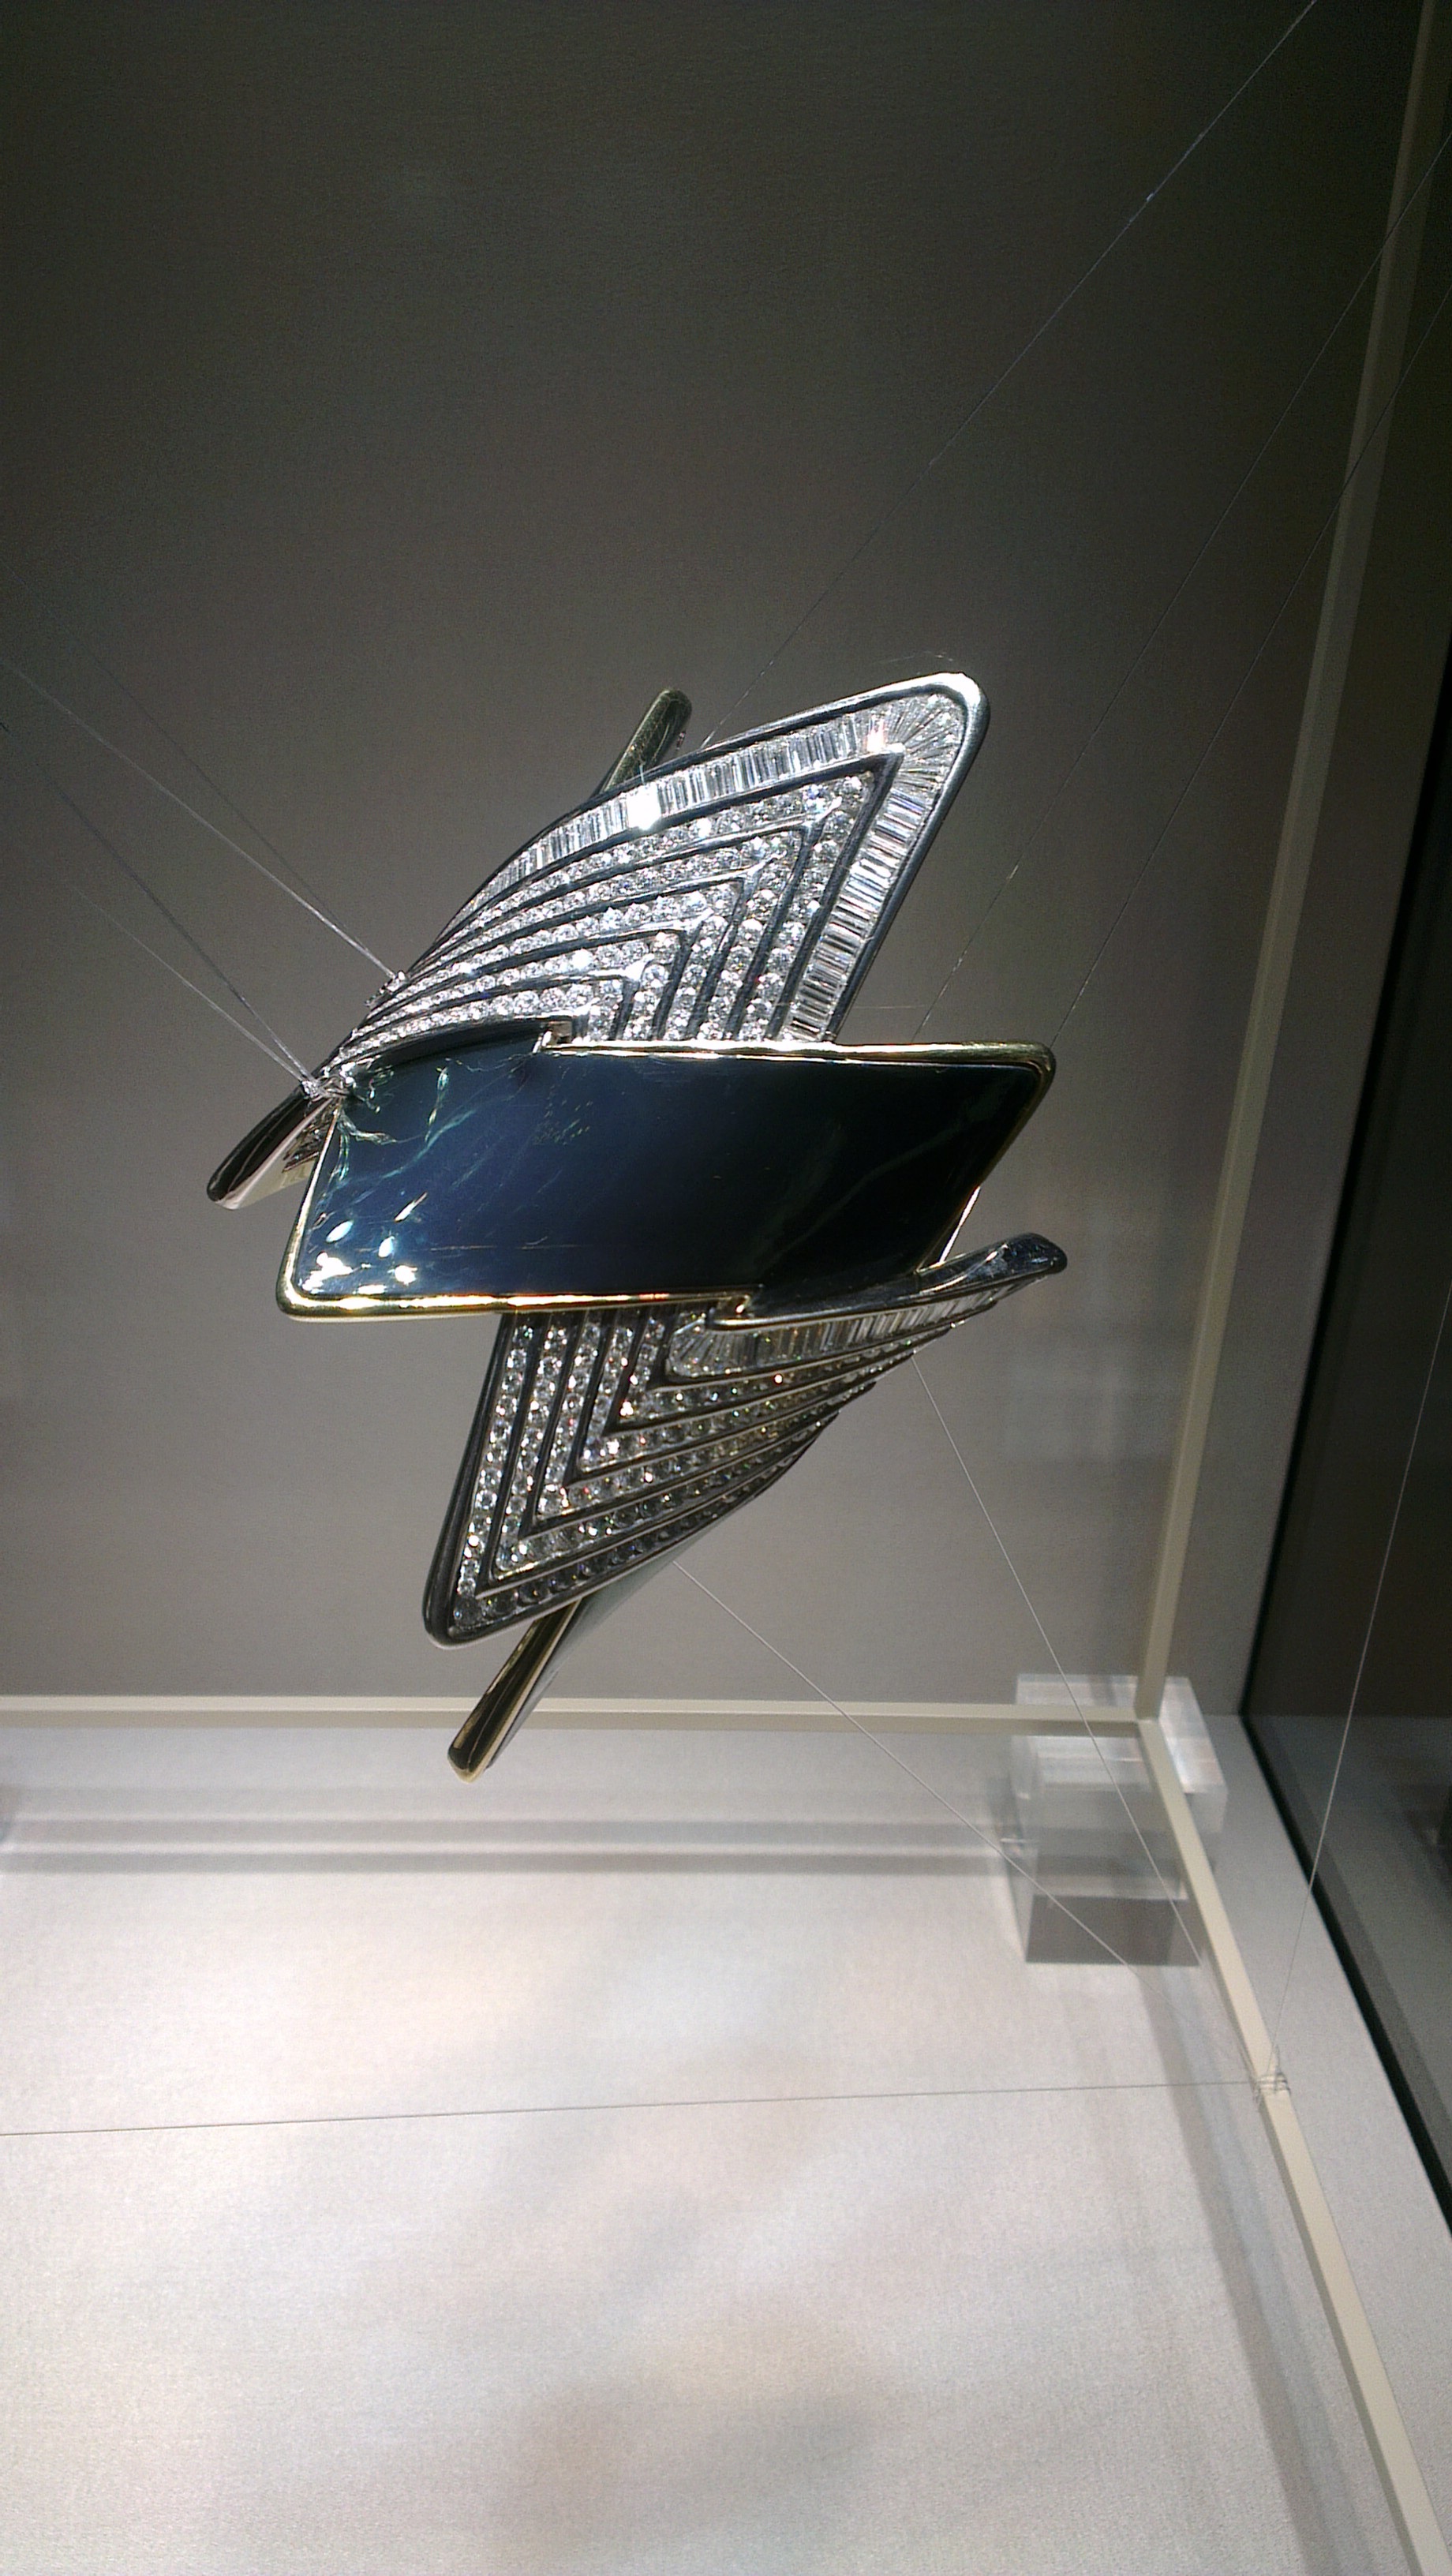
wing, light, white, glass, ceiling, artistic, lamp, black, lighting, jewelry, bracelet, sculpture, art, design, silver, light fixture, shape